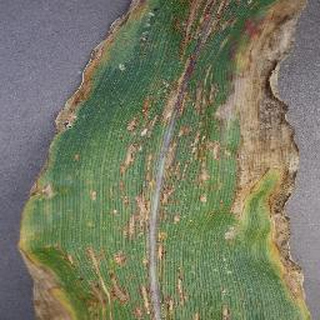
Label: corn_cercospora_leaf_spot